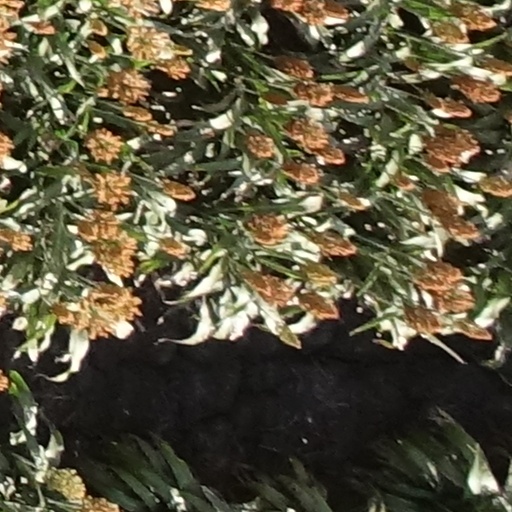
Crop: sorghum